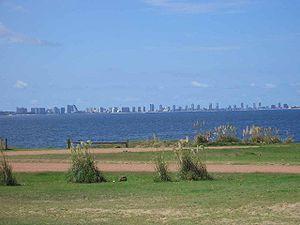
Punta del Este est une ville côtière d'Uruguay, elle se situe dans le département de Maldonado. C'est une station balnéaire célèbre.